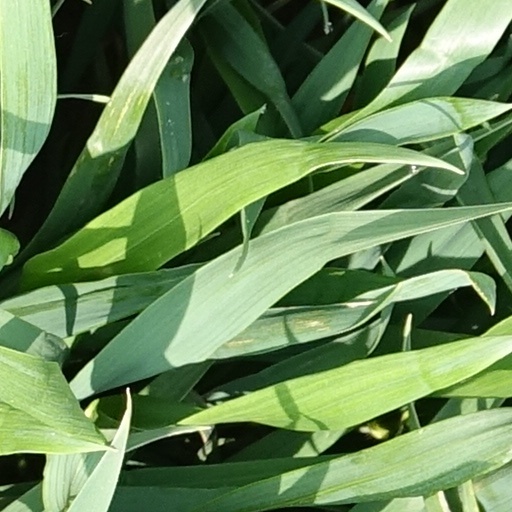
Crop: wheat